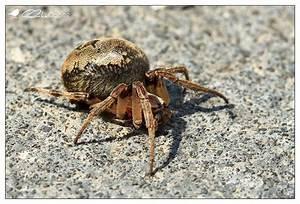
spider